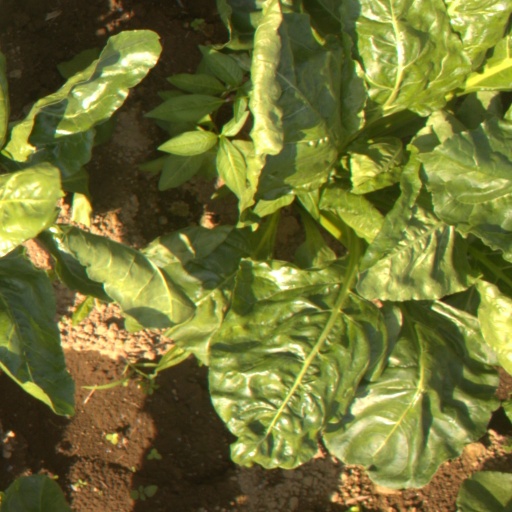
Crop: sugar beet